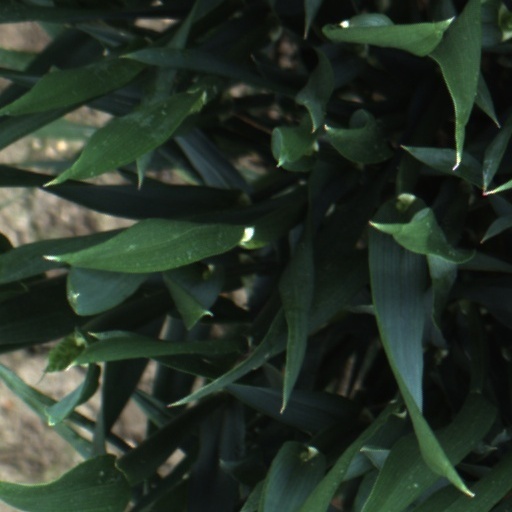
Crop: wheat